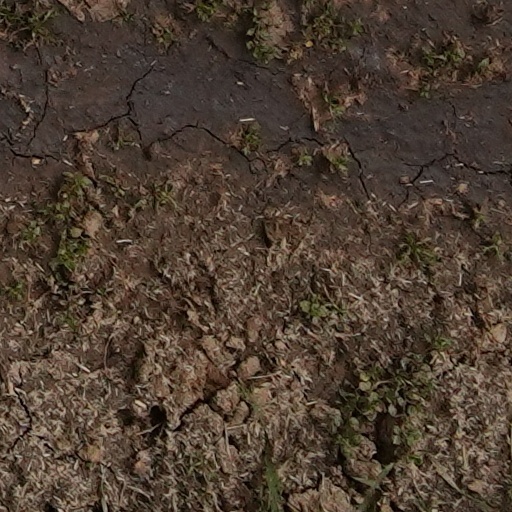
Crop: wheat